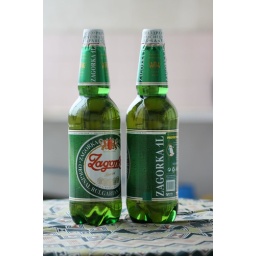
zagorka in plastic bottles